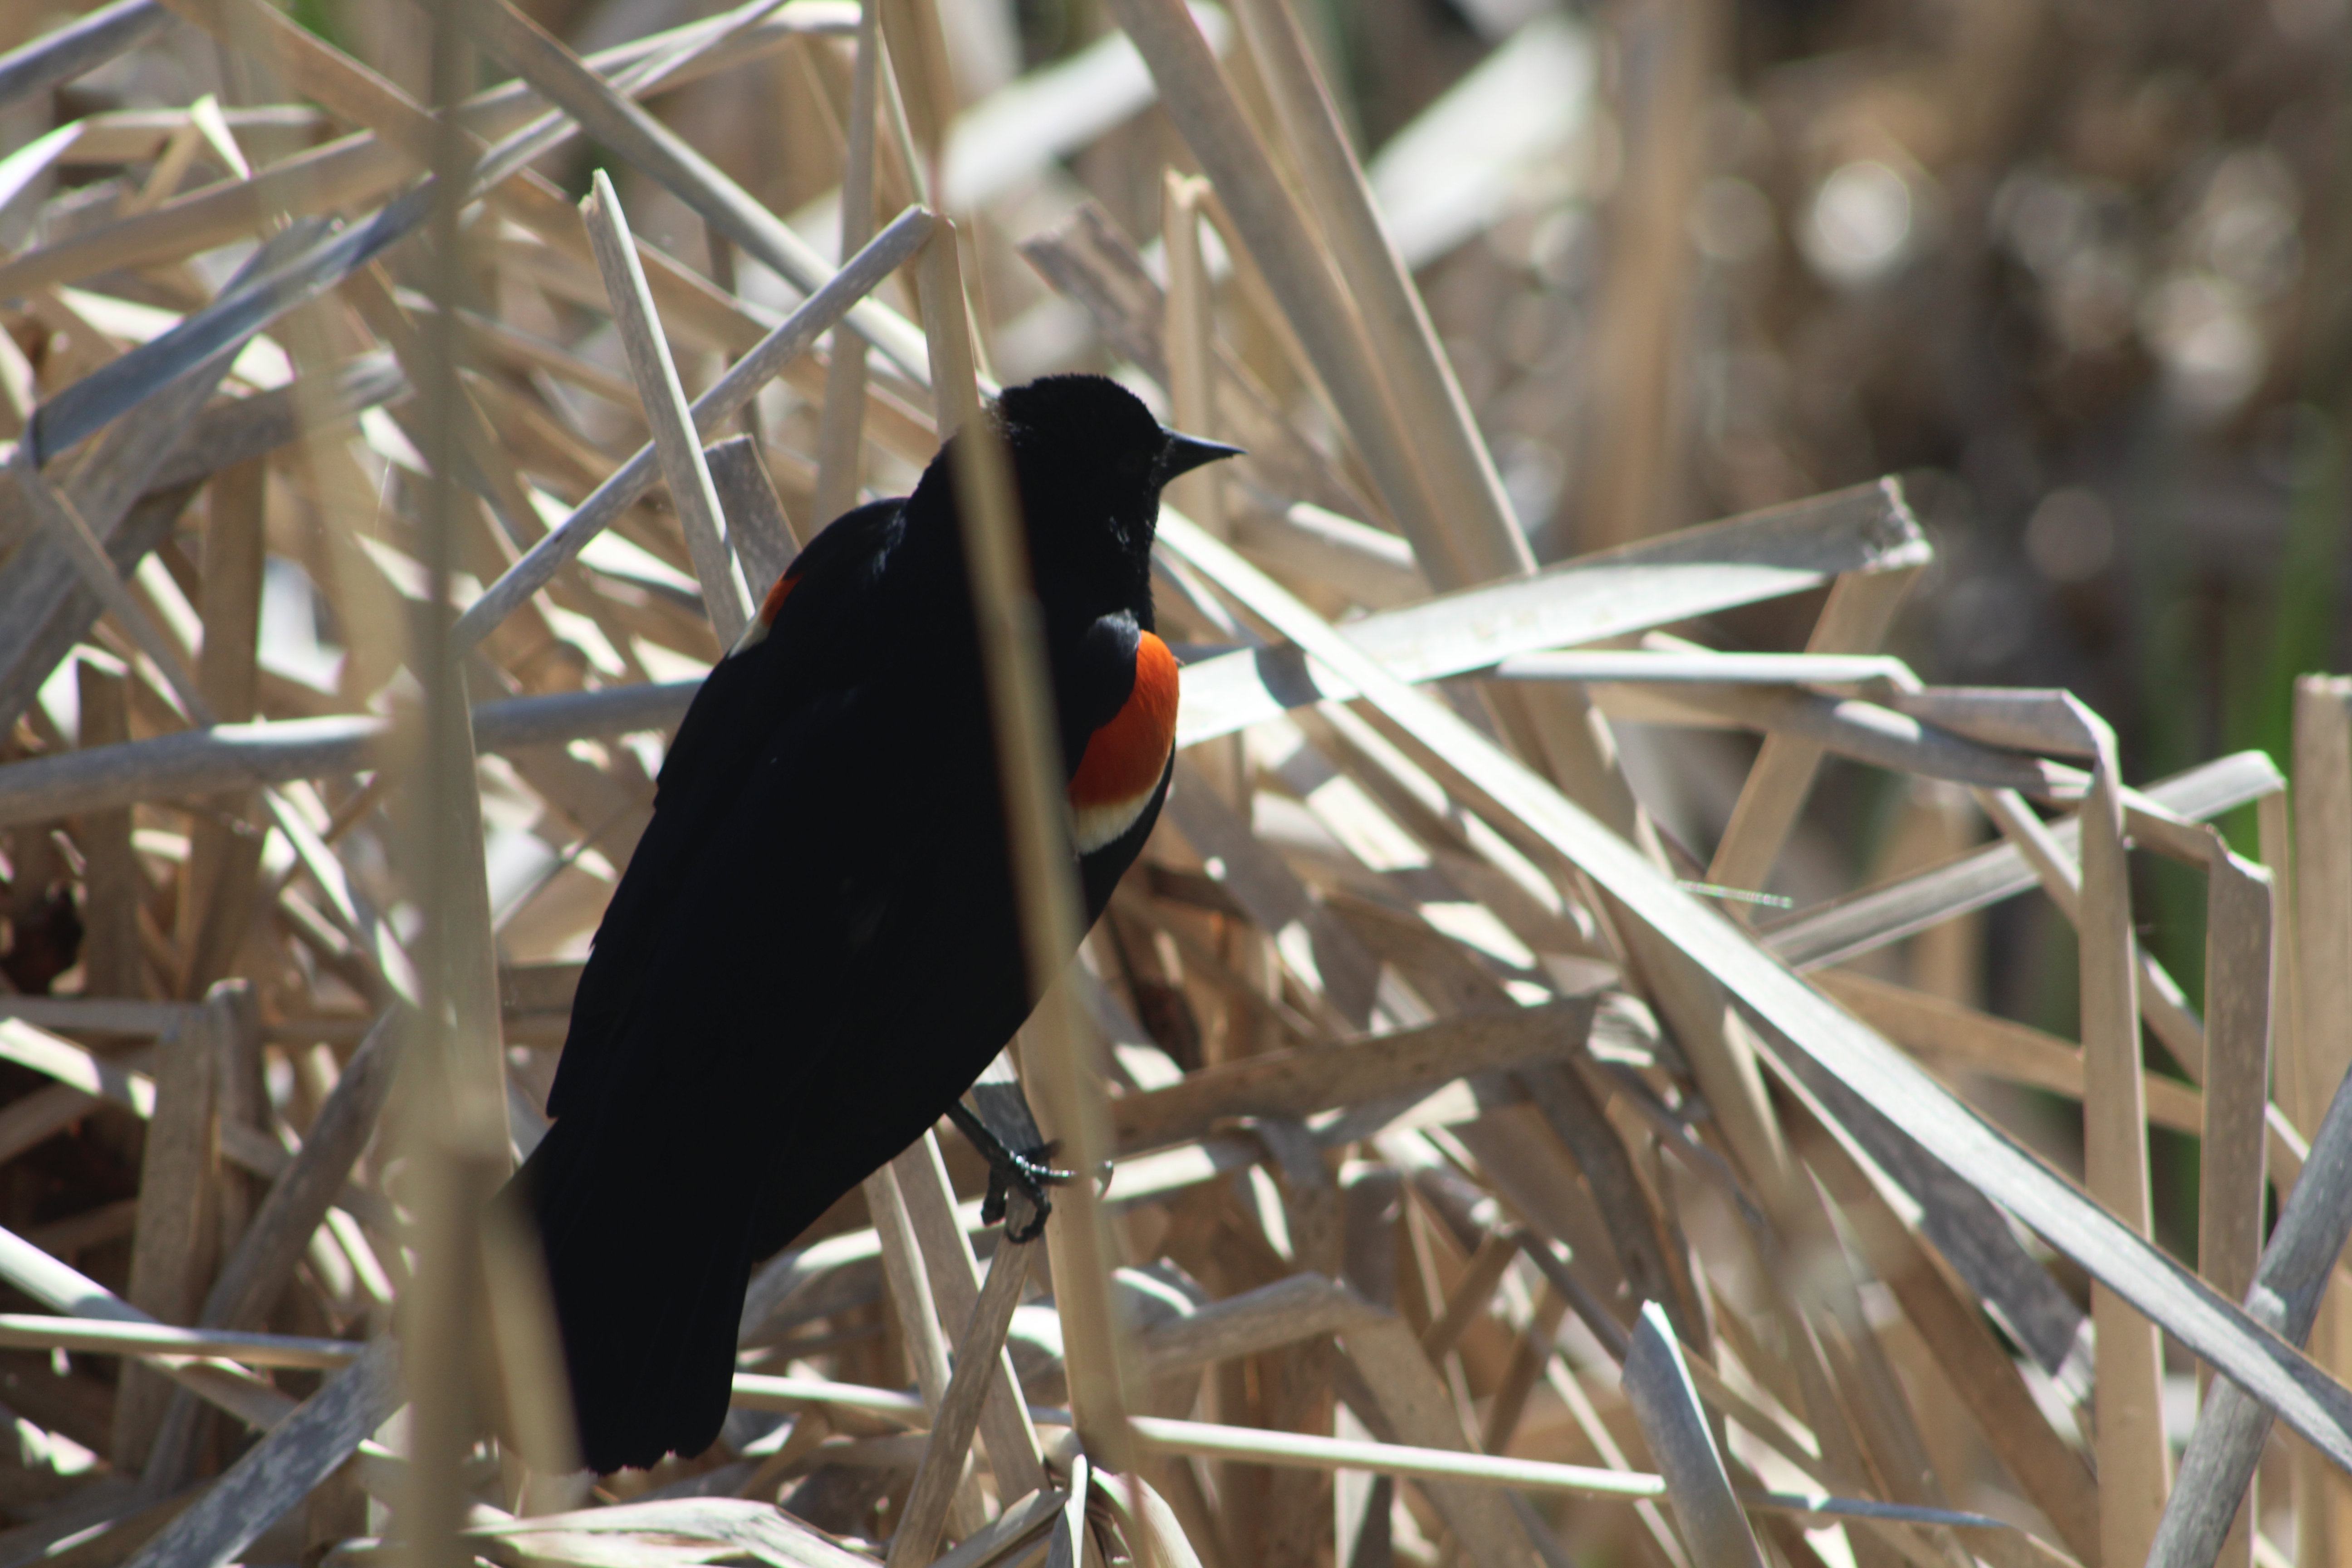
birds, sanctuary, park, nature, bird, red winged blackbird, beak, blackbird, twig, plant, wildlife